Ubaldo Jiménez

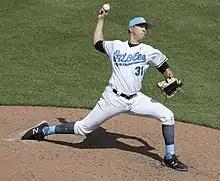
Jiménez with the Baltimore Orioles in 2017

Jimenez opened the season as the Orioles' fourth starter. Throughout the whole season, Jimenez endured his career worst season, setting career highs in ERA (6.81), earned runs (108) and home runs allowed (33). The 2017 season marked Jimenez's final season in Baltimore, ending his four-year run with a record of 32-42 and an ERA of 5.22 for Baltimore.